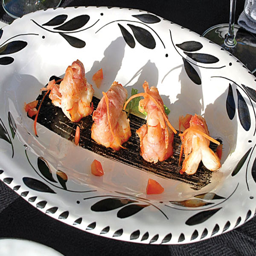
a photograph of shrimp with food .